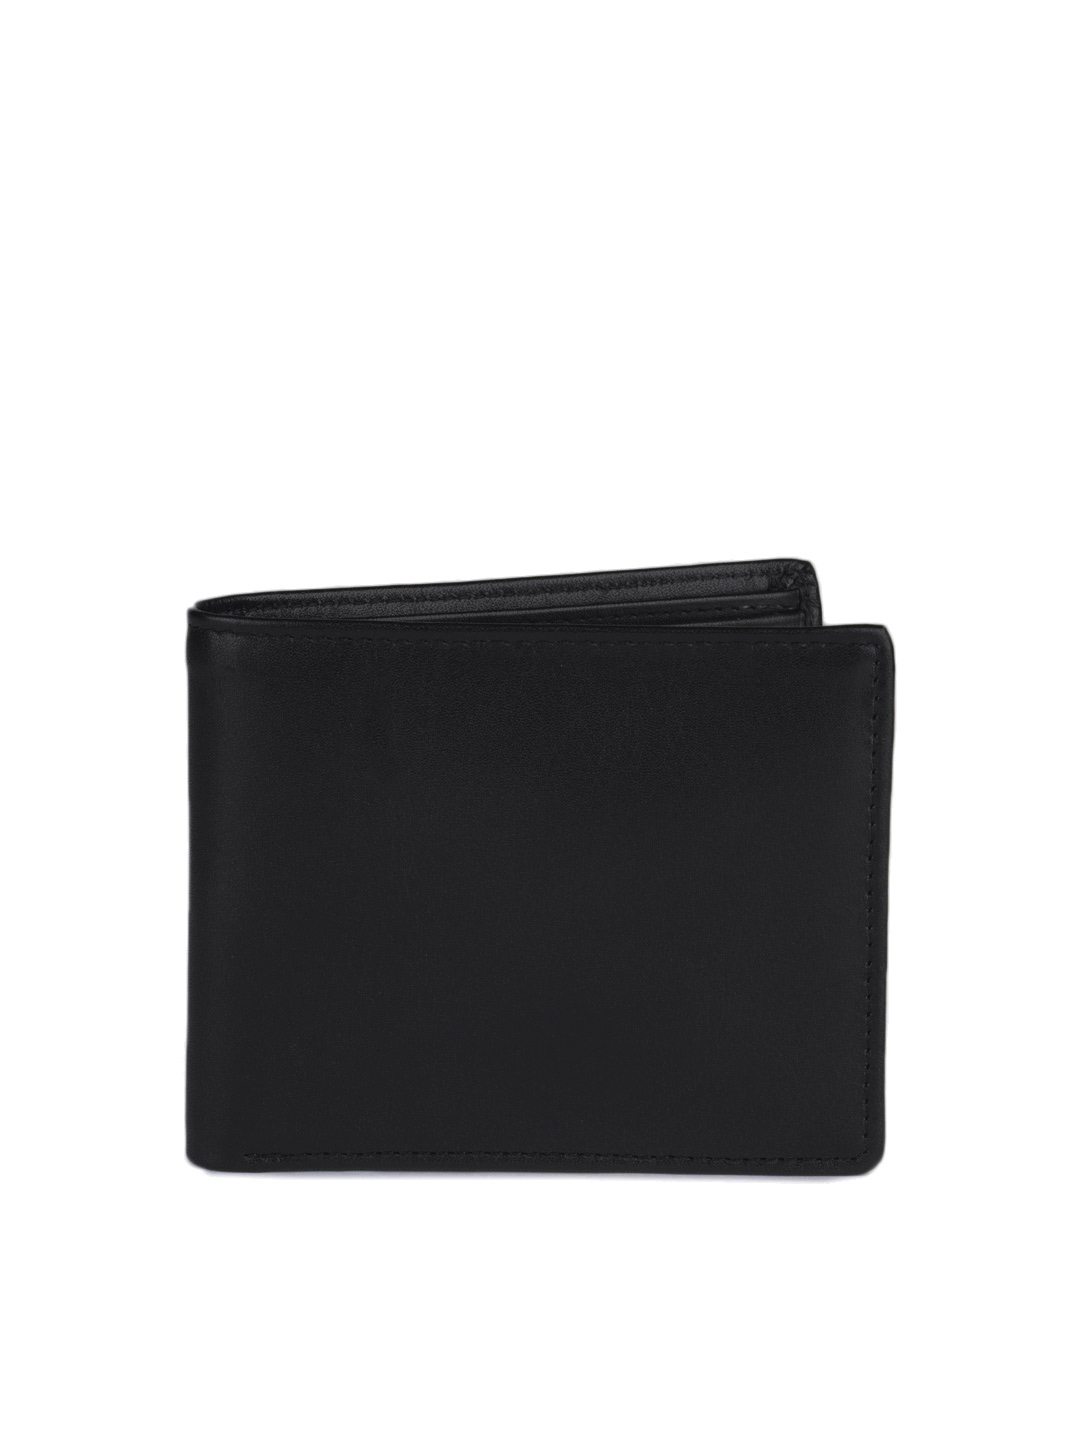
OTLS Men Laurel Black Wallet
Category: Accessories / Wallets / Wallets
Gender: Men
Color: Black
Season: Summer 2012
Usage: Casual